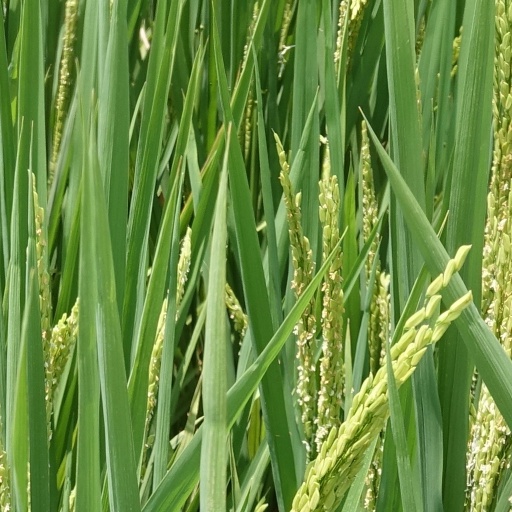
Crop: rice